Launch commit criteria

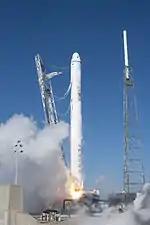

NASA has identified the Falcon 9 vehicle cannot be launched under the following conditions.